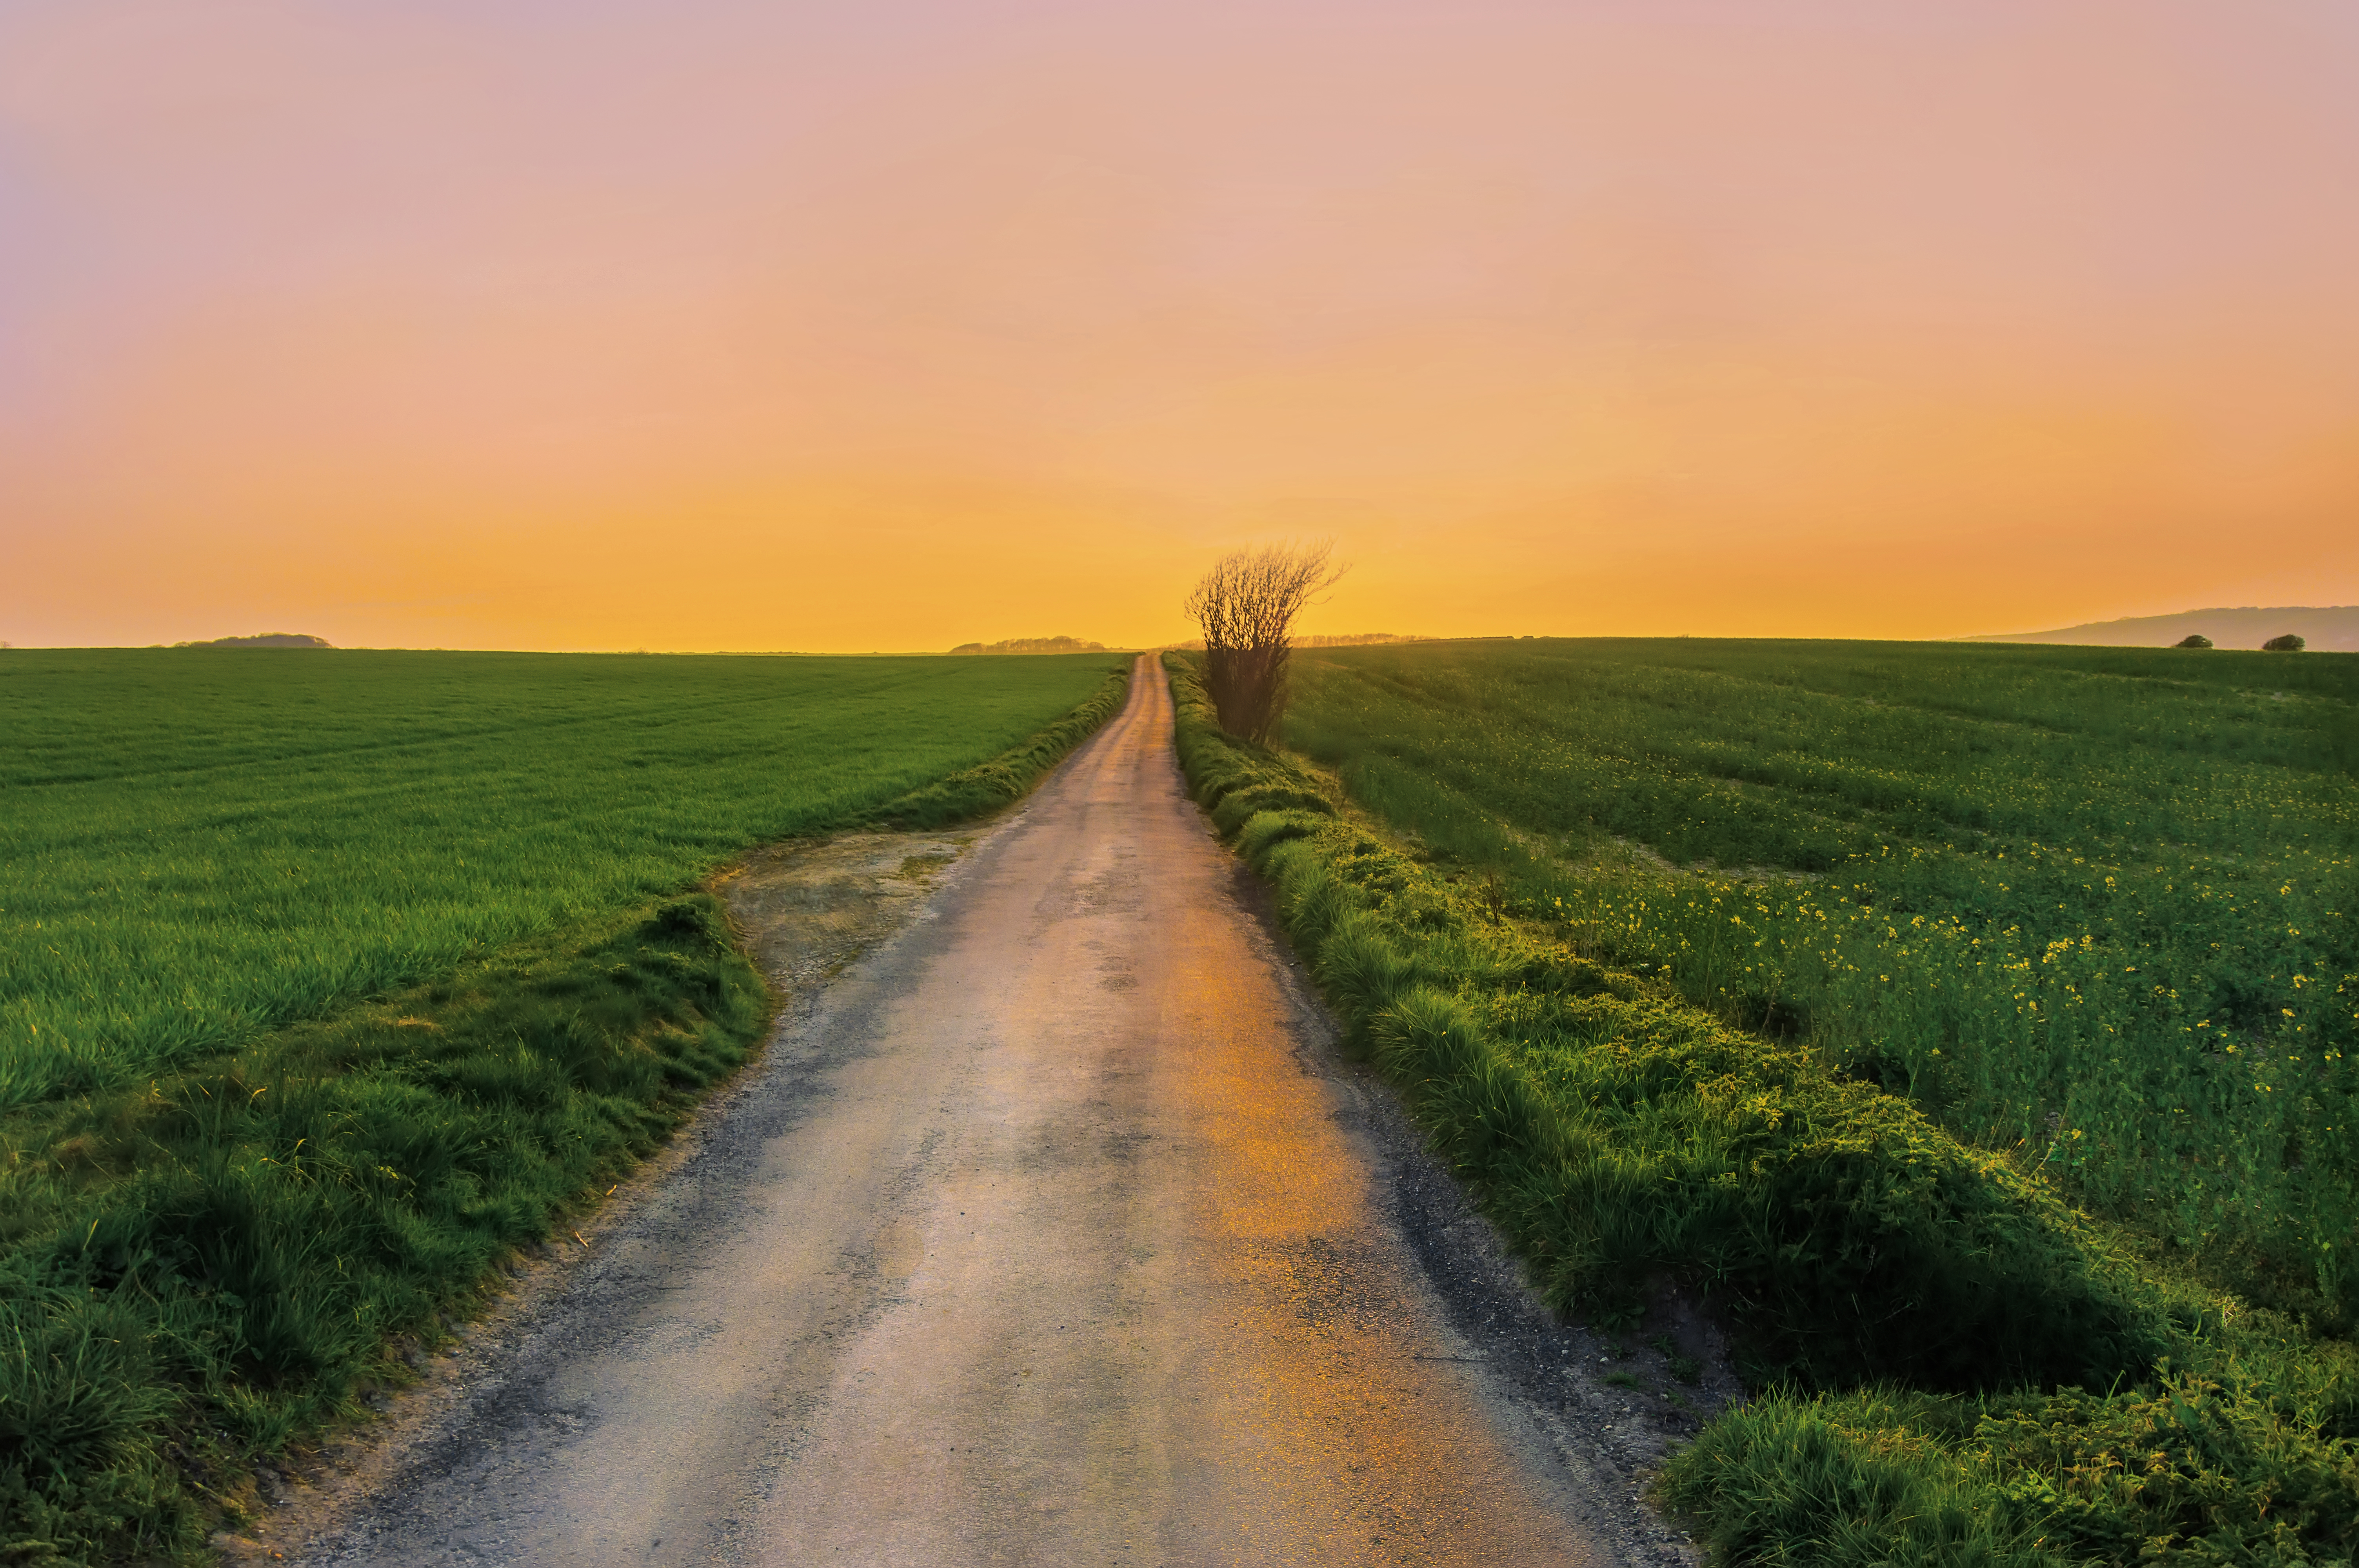
landscape, nature, grass, horizon, creative, cloud, sun, sunrise, sunset, road, field, photography, meadow, prairie, sunlight, morning, hill, highway, dawn, dirt road, dusk, toolkit, set, agriculture, plain, grassland, infrastructure, plateau, commons, jack, afternoon, lenny, k, actions, attribution, dorset, steppe, rural area, pearce, remixed, natural environment, atmospheric phenomenon, grass family